Kielce

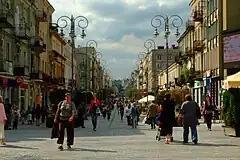
Sienkiewicza Street, summer 2011

On 4 July 1946 the local Jewish gathering of some 200 Holocaust survivors from the Planty 7 Street refugee centre of the Zionist Union became the target of the Kielce pogrom in which 37 (40) Jews (17–21 of whom remain unidentified) and 2 ethnic Poles were killed, including 11 fatally shot with military rifles and 11 more stabbed with bayonets, indicating direct involvement of loyal to Moscow Polish communist troops.